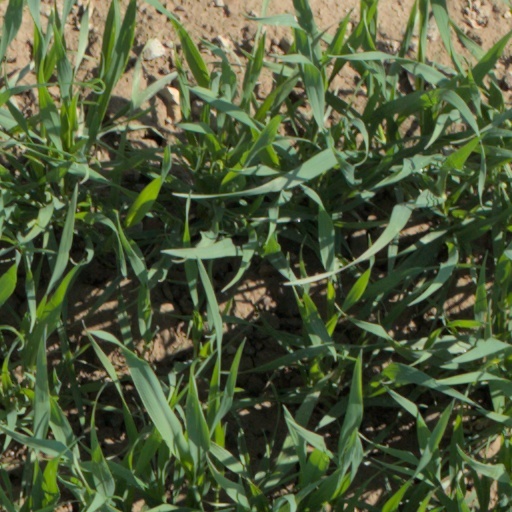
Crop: wheat